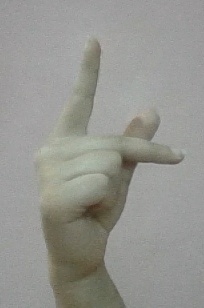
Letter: dha